Egghead

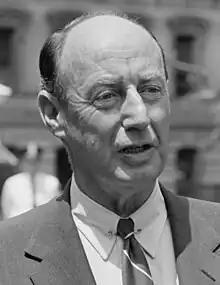
Adlai Stevenson was called an "egghead" by Richard Nixon during the 1952 U.S. presidential race.

In U.S. English slang, egghead is an epithet used to refer to intellectuals or people considered out-of-touch with ordinary people and lacking in realism, common sense, sexual interests, etc. on account of their intellectual interests. A similar, though not necessarily pejorative, British term is "boffin". The term "egghead" reached its peak currency during the 1950s, when vice-presidential candidate Richard Nixon used it against Democratic Presidential nominee Adlai Stevenson. It was used by Bill Clinton advisor Paul Begala in the 2008 presidential campaign to describe Senator Barack Obama's supporters when he said, "Obama can't win with just the eggheads and African-Americans."